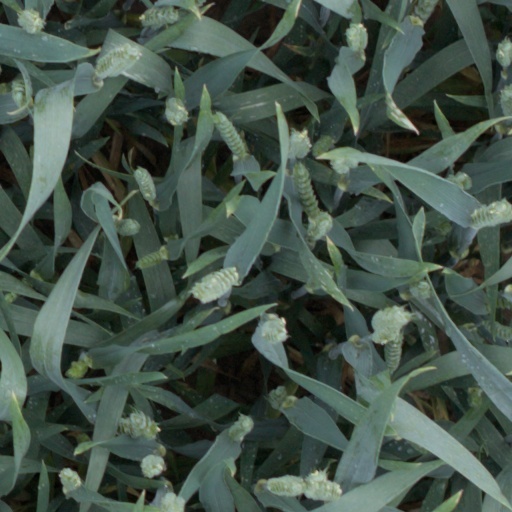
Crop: wheat